Joseph M. Ford

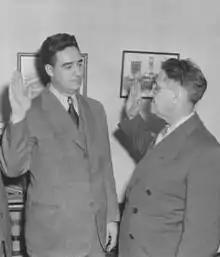
Joseph M. Ford Taking Oath 1945

Joseph was a Republican candidate for Michigan State Senate 21st District, 1944, 1948, 1950. At age 34 Joseph was one of the youngest candidates ever nominated for State Senator from the 21st District in 1944.